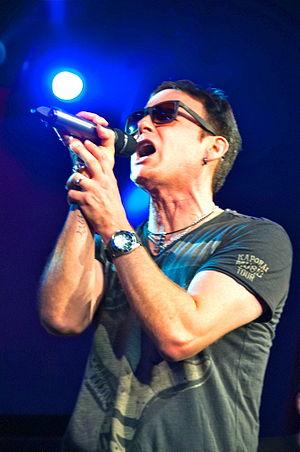
Corey Mitchell Hart est un auteur-compositeur-interprète, pianiste et producteur canadien.